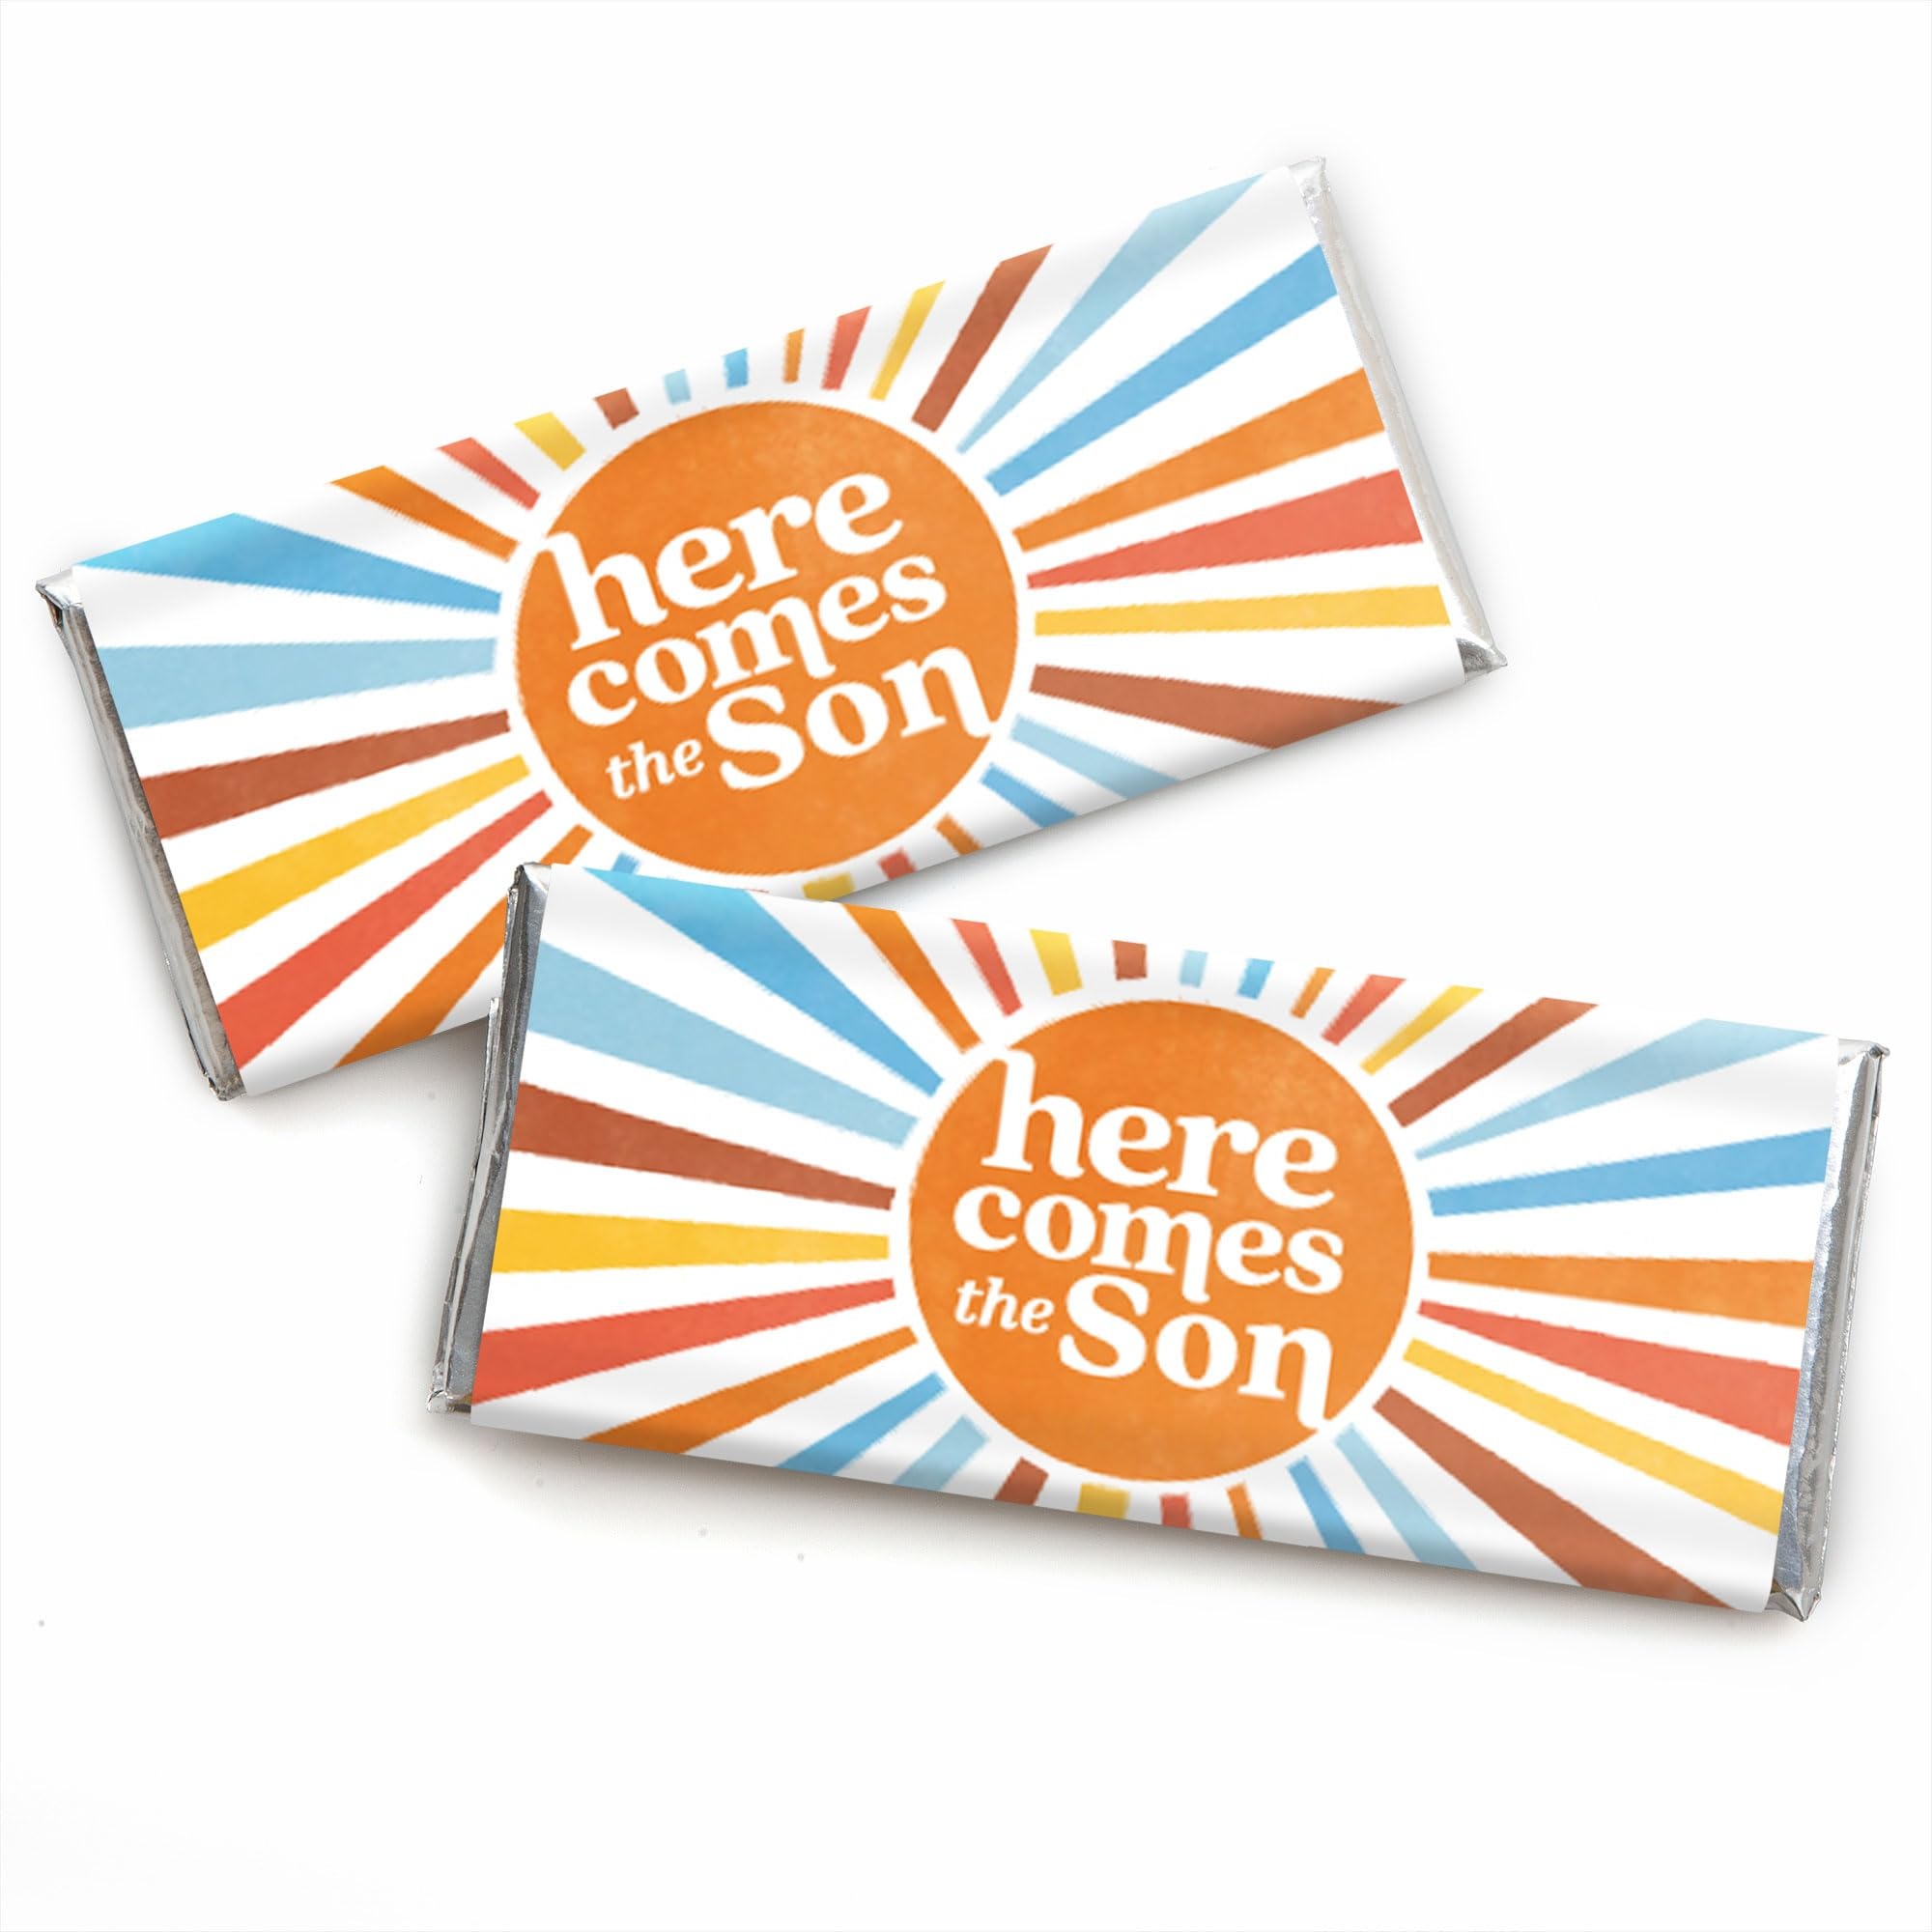
Item Name: Big Dot of Happiness Here Comes The Son Candy Bar Wrappers, Funny Boy Boho Baby Shower Party Favors - Set of 24
Bullet Point 1: Here Comes the Son Standard Candy Bar Wrapper Kit Includes 24 chocolate bar wrappers and 24 foils, perfect for styling an adorable Retro Sunshine candy buffet or unique Boy Boho Baby Shower favors.
Bullet Point 2: Here Comes the Son candy bar wrappers measure 5.25 inches wide x 6.25 inches high and will quickly add the Here Comes the Son party theme to all your sweet treats. It is easy to wrap chocolate standard sized candy bars with these Boho Sun paper wrappers and foils!
Bullet Point 3: Easy Party Decorations: Decorated Here Comes the Son candy bars are an easy Boy Boho Baby Shower favor to gift all your guests. Set a decorated candy bar at each place setting, package in small gift bags as a party favor or display in a pretty bowl at your candy buffet. Get creative with your Retro Sunshine DIY Boy Boho Baby Shower decoration ideas!
Bullet Point 4: Premium Party Supplies: Here Comes the Son chocolate candy bar wrappers are professionally printed on premium grade paper with a photo-like shine. They are individually inspected and carefully packaged by hand with silver foil wraps. Follow the included instructions to quickly wrap a foil around each chocolate candy bar and then add the printed paper wrapper, securing with tape.
Bullet Point 5: Made in the USA: Here Comes the Son Candy Bar Wrapper Party Favors are designed and manufactured at our Wisconsin facility using materials that are Made in the USA. Please Note: Candy bars are not included but are available at your local grocery store. Candy bar wrappers will fit standard 1.55 oz chocolate bars.
Product Description: Our Big Dot of Happiness Here Comes the Son candy bar wrappers is an excellent choice for a great Boy Boho Baby Shower favor - who doesn't love chocolate?! These wrappers are sold in sets of 24 and printed on premium-grade paper with a photo-like shine that's made in the USA. Each one comes with a special message on the front and cute "nutrition facts" on the back. Your guest won't be able to stop themselves from smiling! They are designed specifically for chocolate 1.55-ounce candy bars and include the foil wrapper too. Our candy bar wrappers are easy to make, impressive to give and delicious to eat!
Value: 24.0
Unit: Count

Price: 15.99